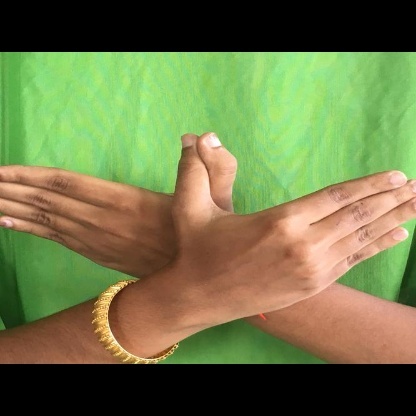
Mudra: Garuda